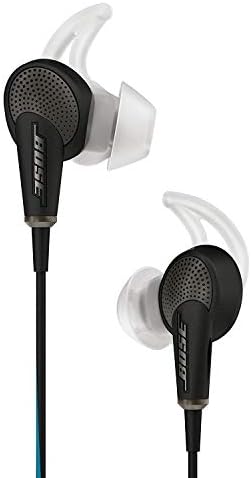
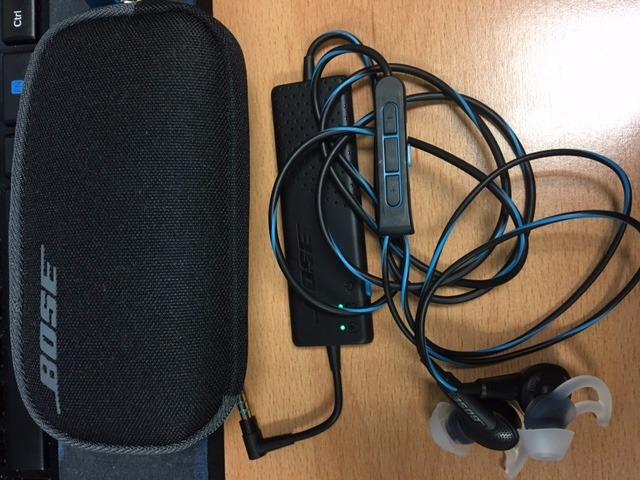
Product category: headphones
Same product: yes